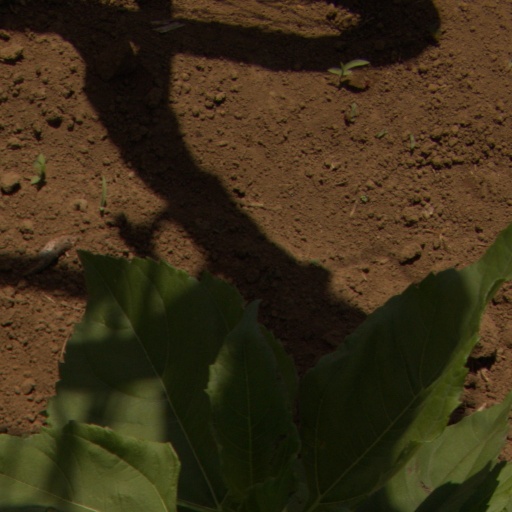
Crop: Jerusalem artichoke